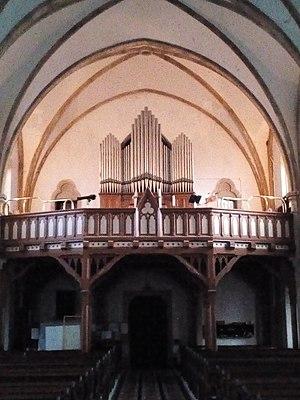
l'orgue du temple
Le temple protestant de Thionville est un lieu dédié au culte protestant, situé dans la rue Passage du Temple à Thionville en Moselle.